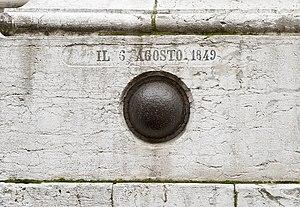
L'église Saint-Sauveur est une église catholique de Venise, en Italie, située dans le sestiere de San Marco, sur le Campo San Salvador, près du pont du Rialto.